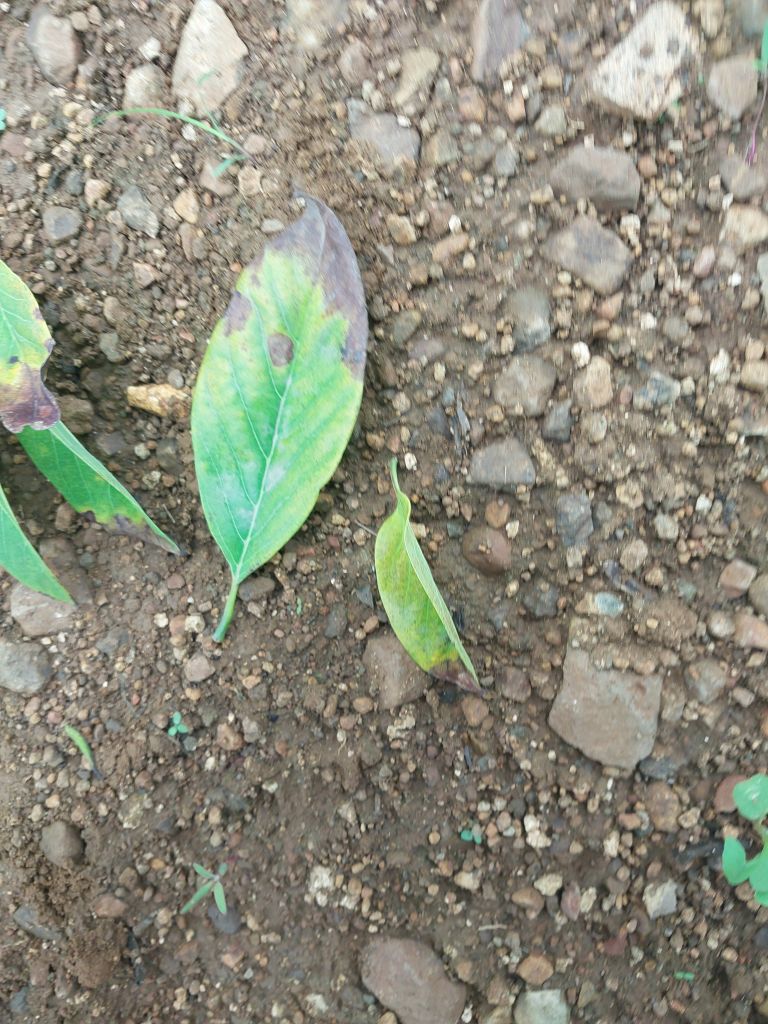
Disease label: Leaf spot on Leaves